Höllriegelskreuth station

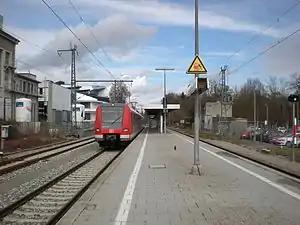

Höllriegelskreuth station is a railway station on the Munich S-Bahn in the district of Höllriegelskreuth, the industrial and business area of Pullach in the south area of Munich, Germany. It is served by the S-Bahn line and .